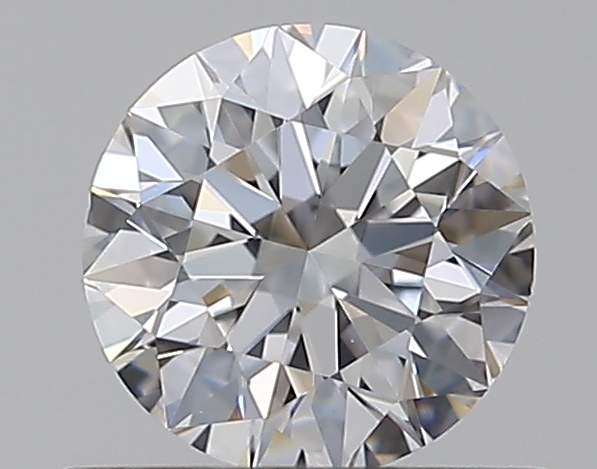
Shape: round
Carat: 0.5
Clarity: VS1
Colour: D
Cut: EX
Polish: EX
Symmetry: EX
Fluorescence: N
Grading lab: GIA
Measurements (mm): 5.05 x 5.08 x 3.17